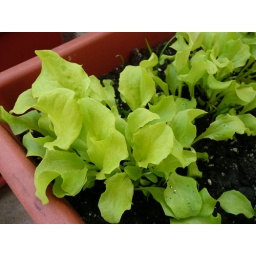
the other plants in the pot are sun flowers. they will have to move to another one :)